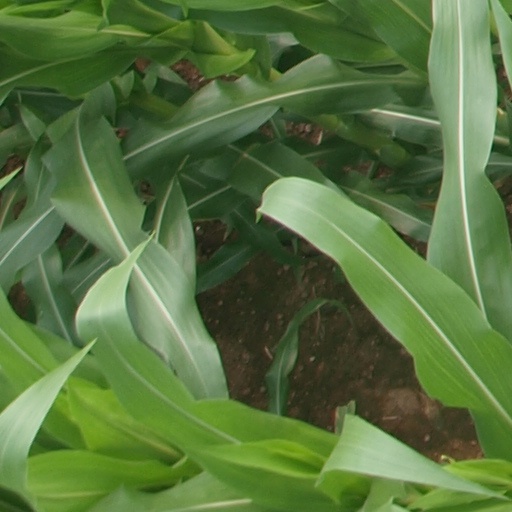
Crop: maize; corn